Raspberry Island (Wisconsin)

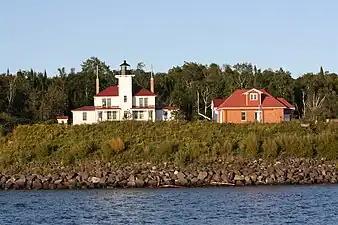
Raspberry Island Light Station from Lake Superior

Raspberry Island is one of the Apostle Islands in northern Wisconsin, in Lake Superior, and is part of the Apostle Islands National Lakeshore. The island is part of the Town of Russell, in Bayfield County. The Raspberry Island Light is located on the island.